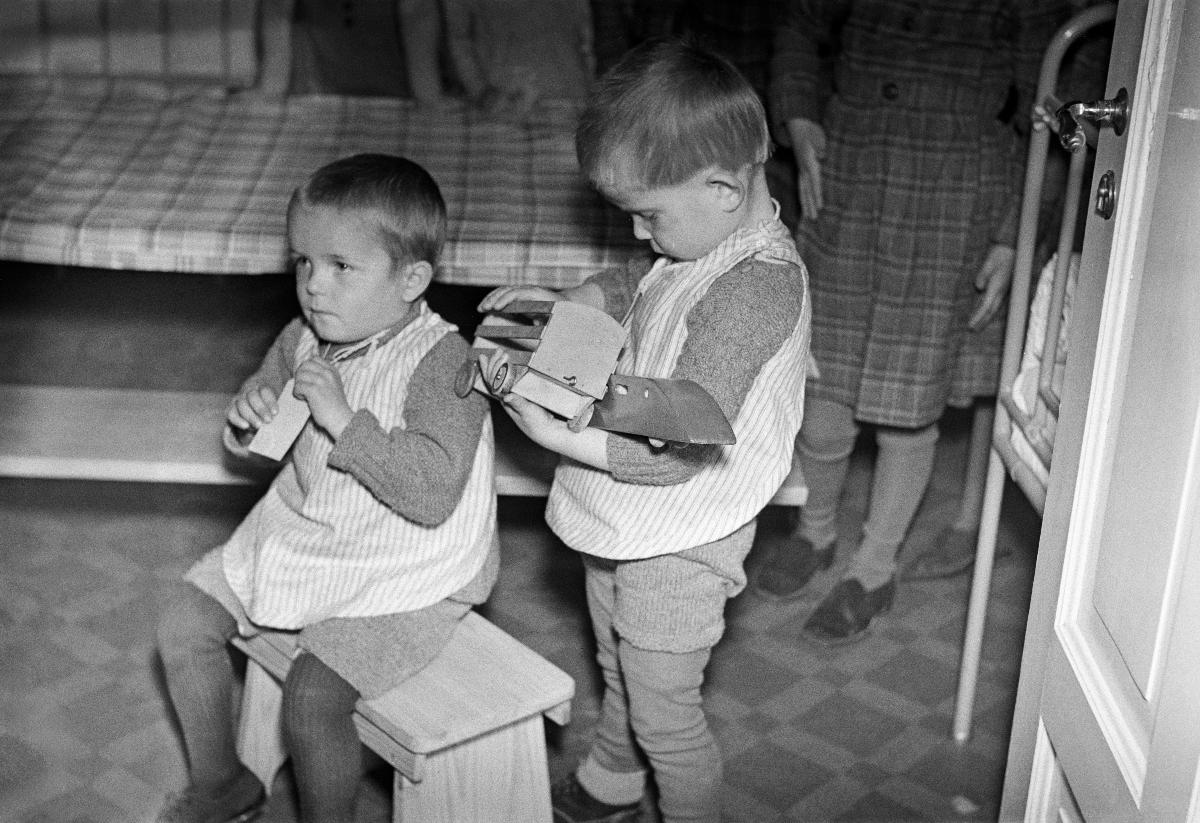
Savijärven lastenkoti
Savijärvi barnhem; Savijärvi orphanage
sisällön kuvaus: Lapsia Savijärven lastenkodissa Sipoossa lokakuussa 1940. content description: Children in Savijärvi orphanage in Sipoo October 1940. innehållsbeskrivning: Barn i Savijärvi barnhem i Sibbo oktober 1940.
Kuvaaja: Sundström, Hugo, kuvaaja
Vuosi: 1940
Paikka: Suomi, Uusimaa, Sipoo
Aiheet: HBL; lapset (ikäryhmät); lastenkodit; leikkikalut; children (age groups); children's homes (child welfare institutions); playthings; barn (åldersgrupper); människor; barn; barnhem; leksaker; people; children; orphanages; toys